Henry IV, Part 1

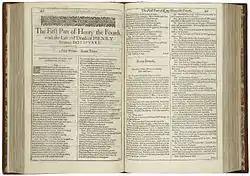
The first page of "Henry the Fourth, Part I", printed in the First Folio of 1623

As the revolt of Mortimer and the House of Percy grows, the Prince makes up with his father and is given the command of an army. He vows to fight and kill the rebel Hotspur, and orders Falstaff to recruit and lead a group of foot soldiers. Falstaff uses the appointment to enrich himself by taking bribes from those who do not want to be pressed into service, and, in the end, recruits only the very poor, whose wages he withholds.